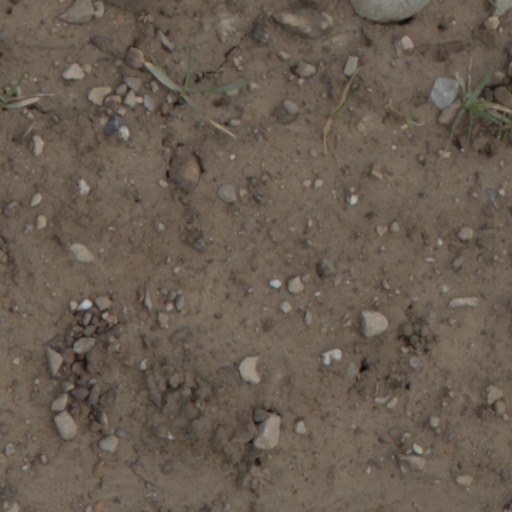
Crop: wheat